Answer in natural language. Is HousePlant further away or in front of black open-shelf tv stand? Choose between the following options: further away or in front
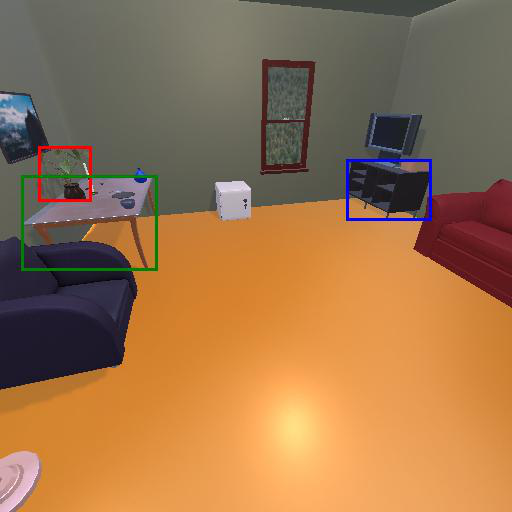
<answer>in front</answer>